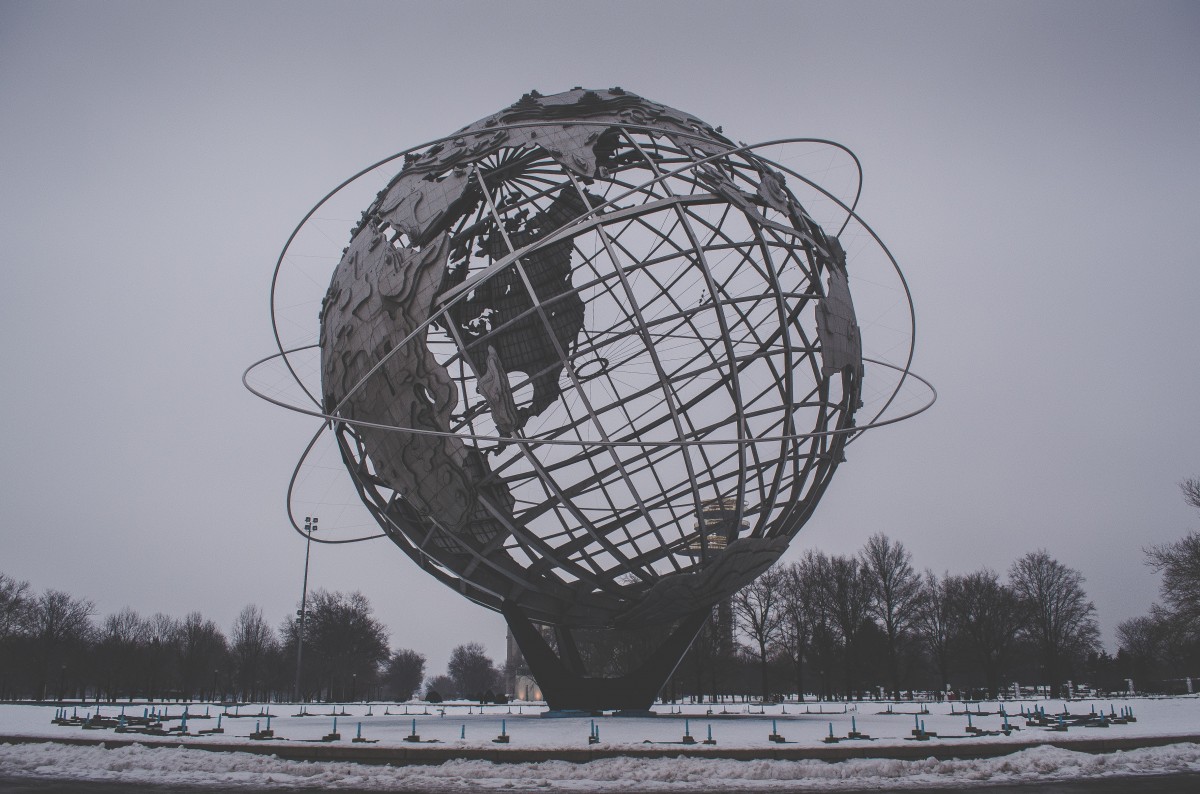
Tags: winter, weather, electricity, sphere, dome, shape, atmosphere of earth